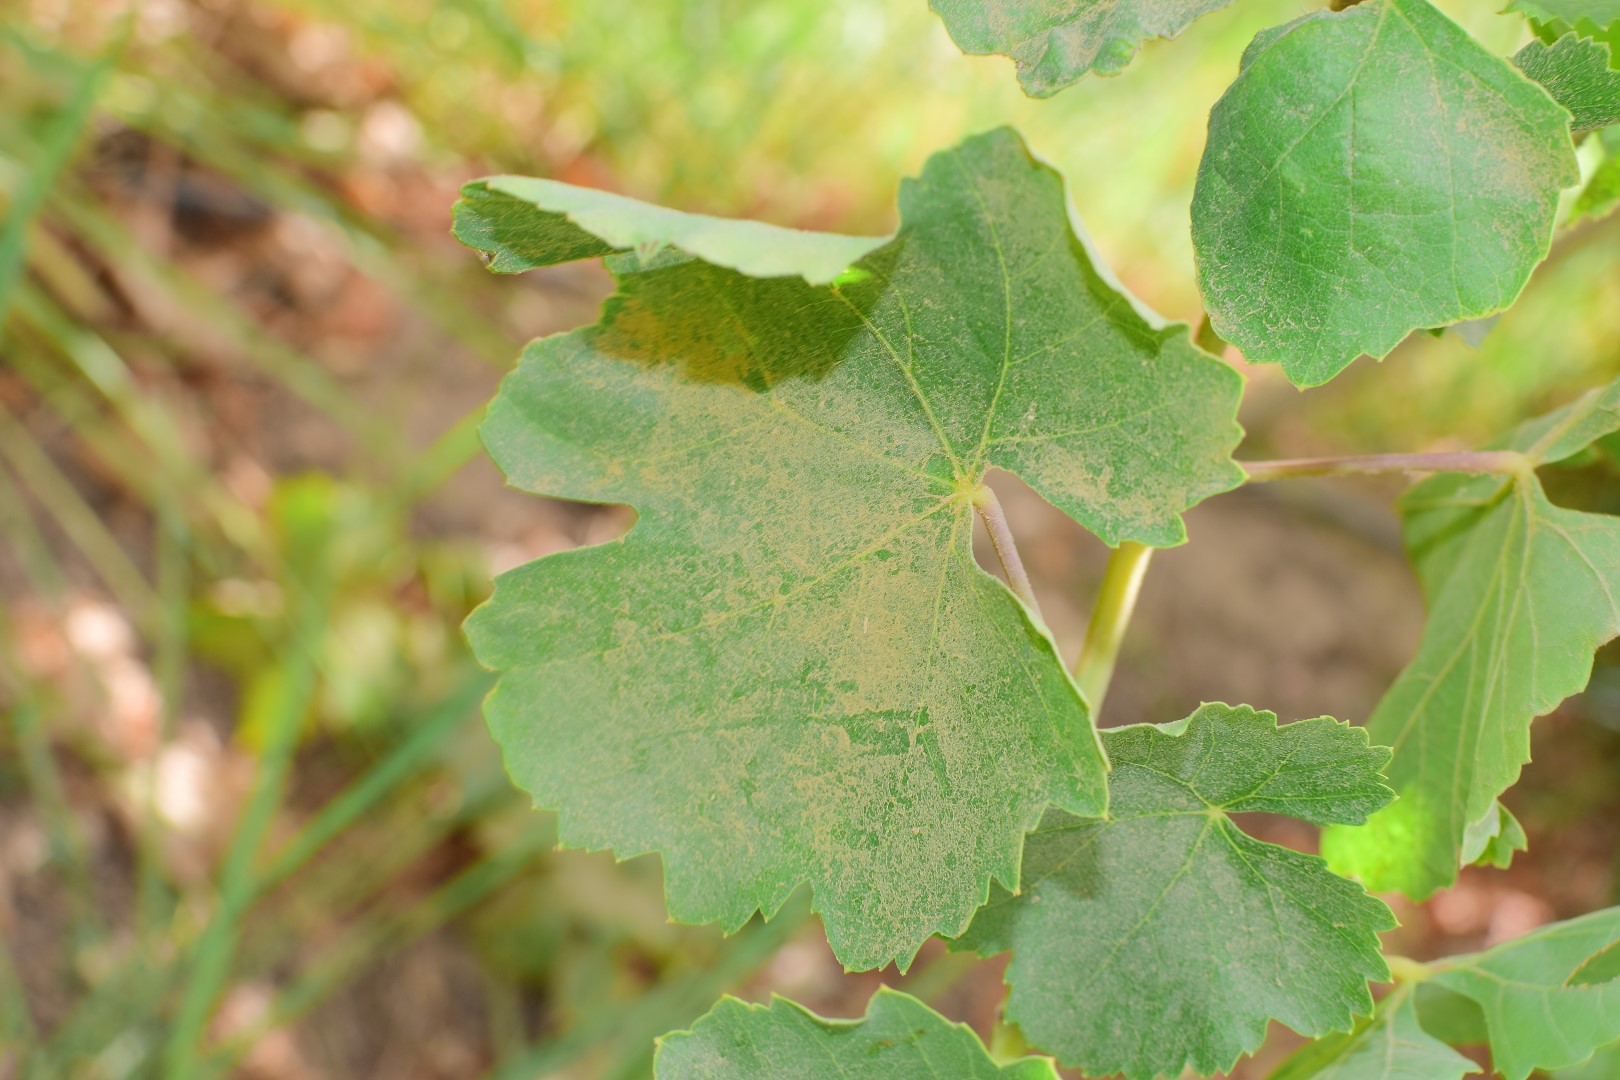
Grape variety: Thompson Seedless